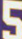
Number: 5